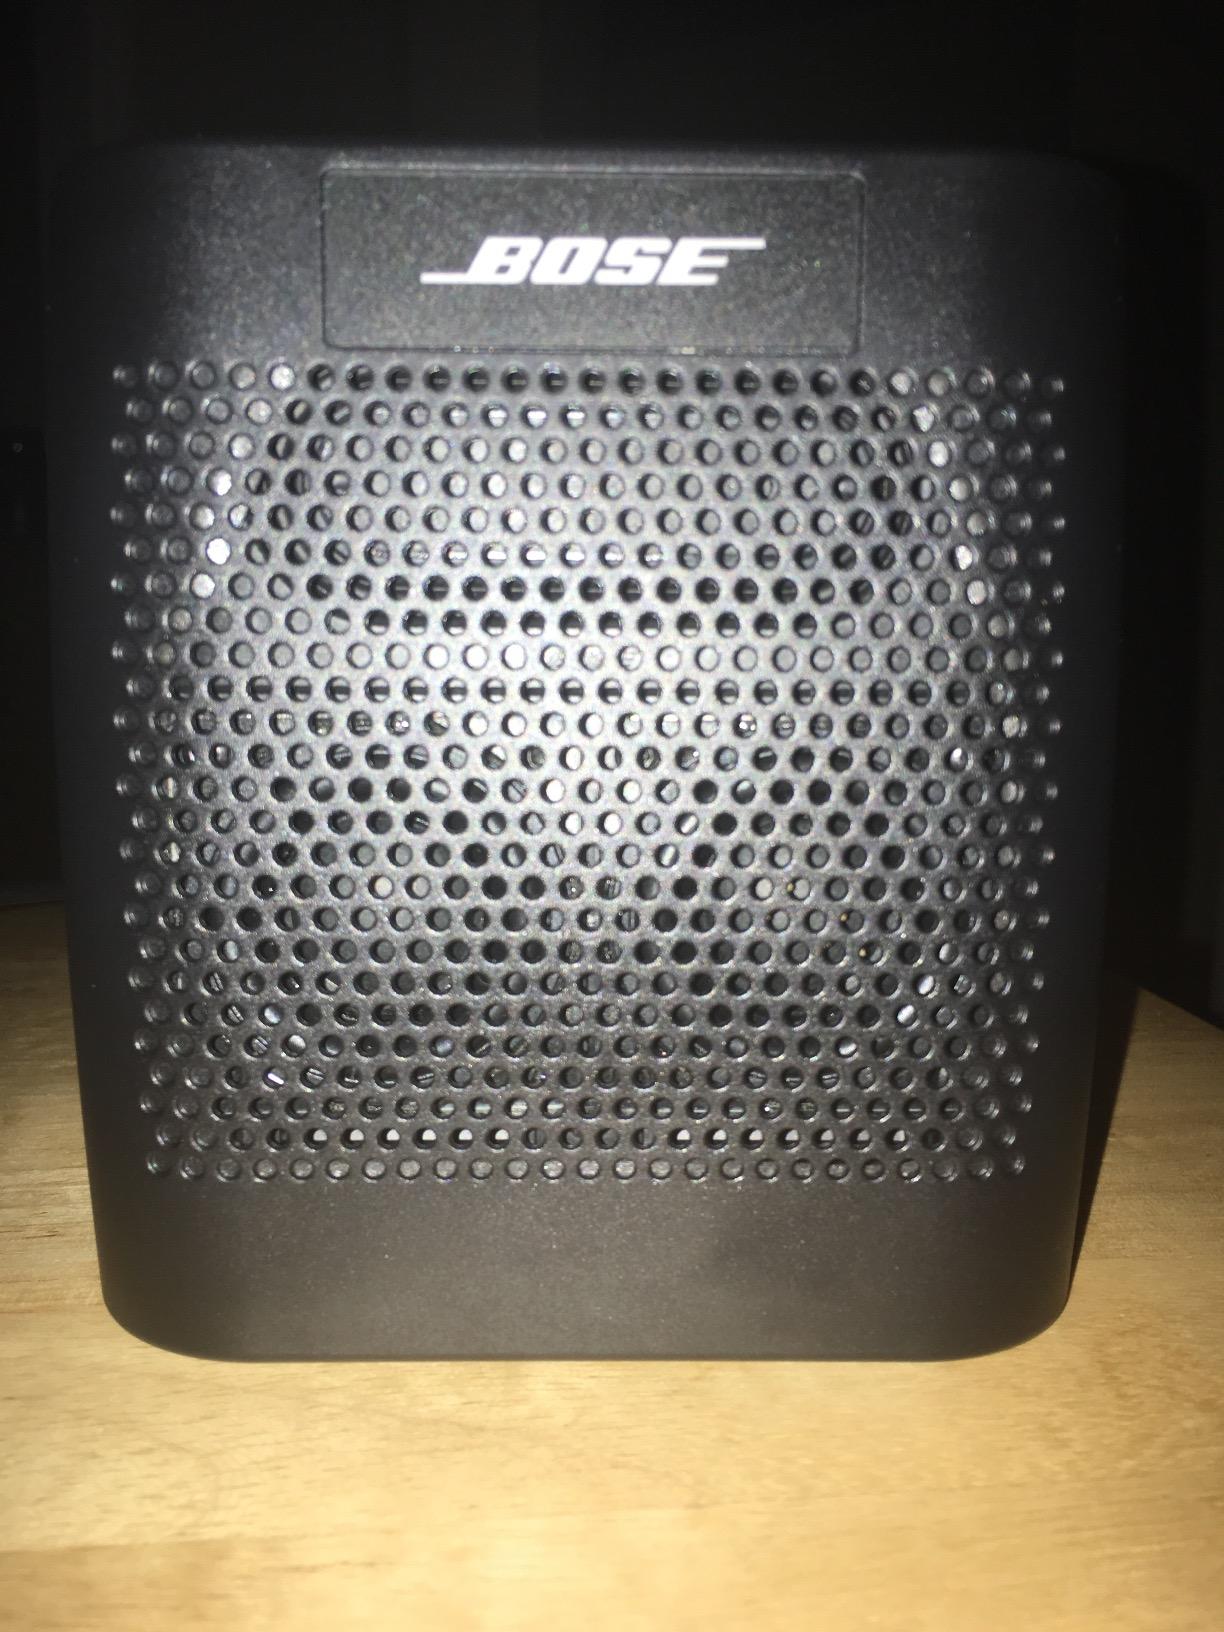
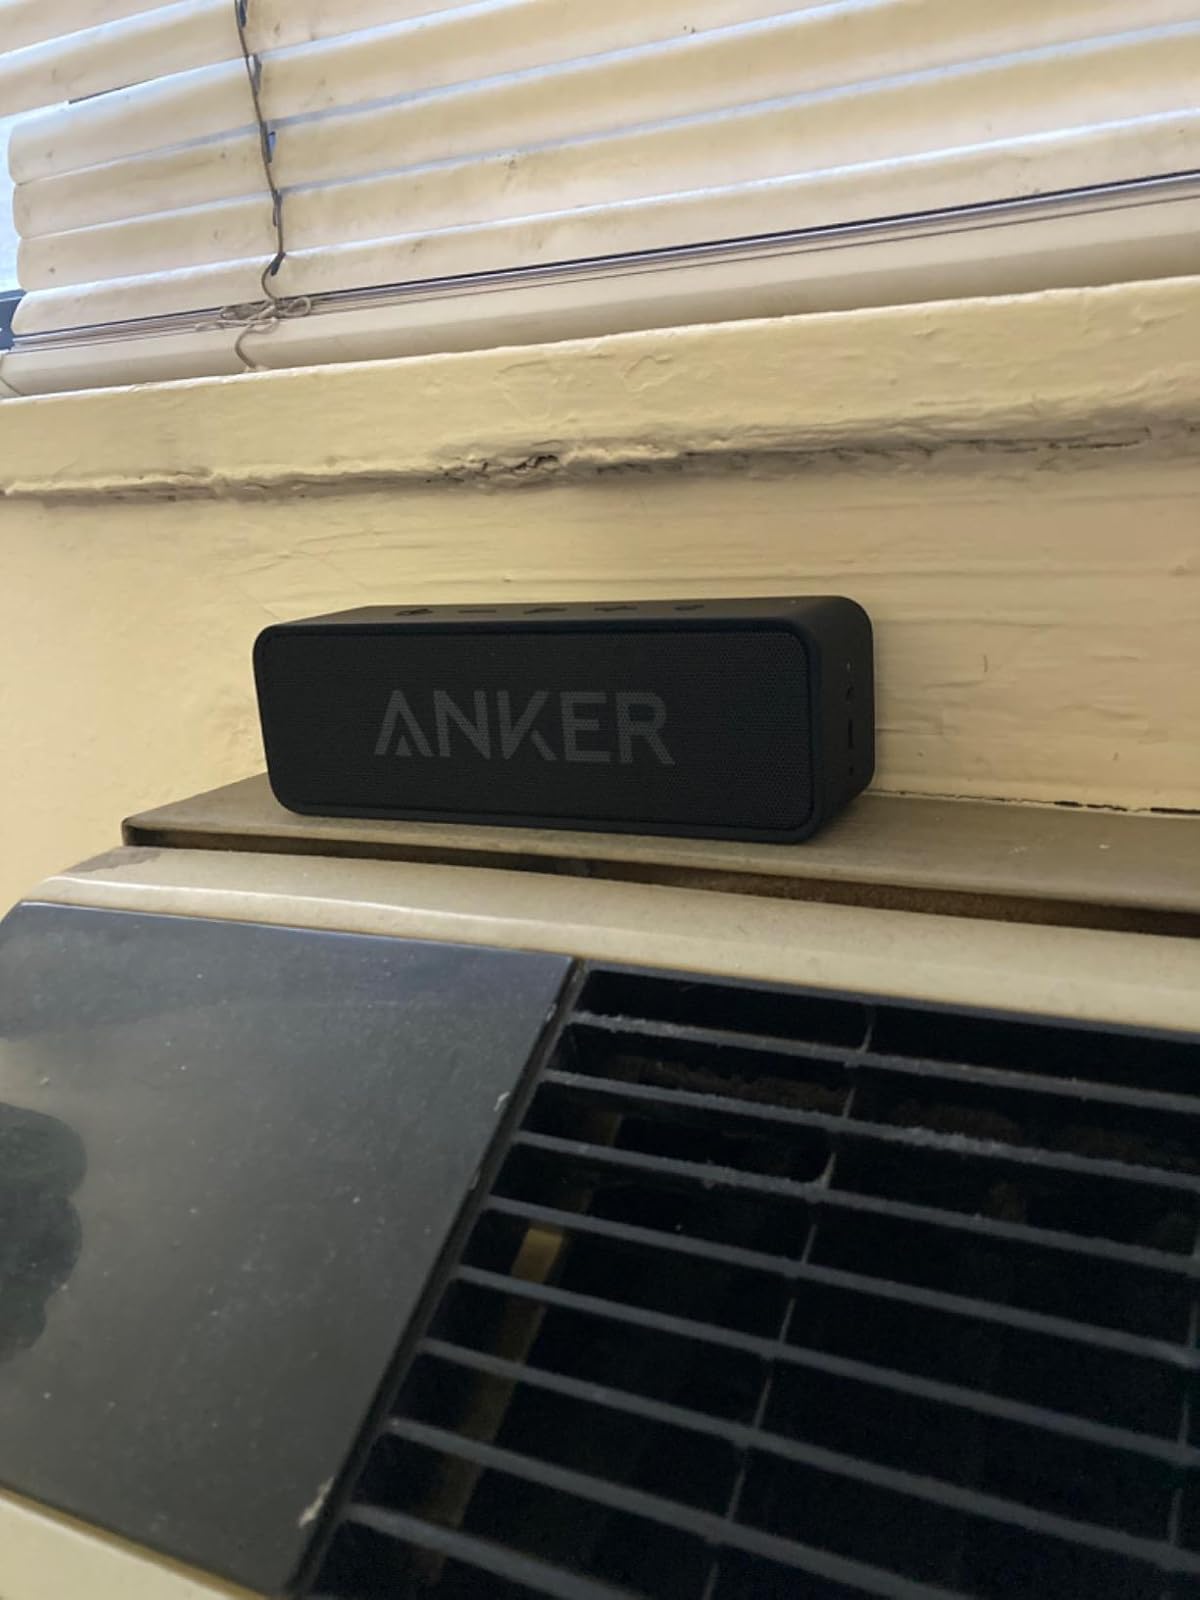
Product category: speaker
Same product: no